Gustav Mayr

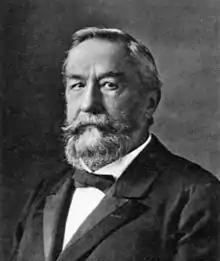
Gustav Mayr

Gustav L. Mayr (12 October 1830 – 14 July 1908) was an Austrian entomologist and professor in Budapest and Vienna. He specialised in Hymenoptera, being particularly known for his studies of ants.